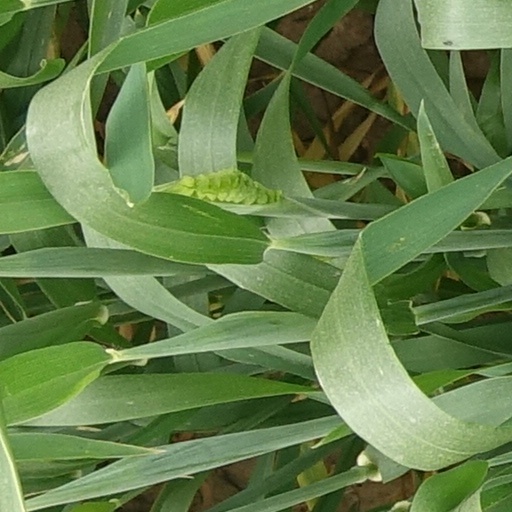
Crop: wheat